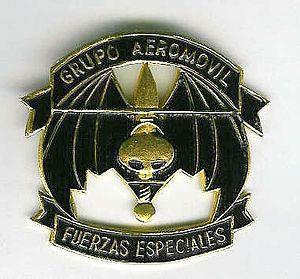
Les Grupos Aeromóviles de Fuerzas Especiales sont une unité d'élite de l'armée mexicaine, créée en 1995 pour réprimer l'insurrection de l'Armée zapatiste de libération nationale.
Force Spéciale de Réaction, est une unité des forces spéciales mexicain appartenant à l'armée de terre mexicaine et dépendant du Corps des forces spéciales.